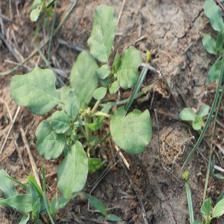
Label: BroadLeafWeed